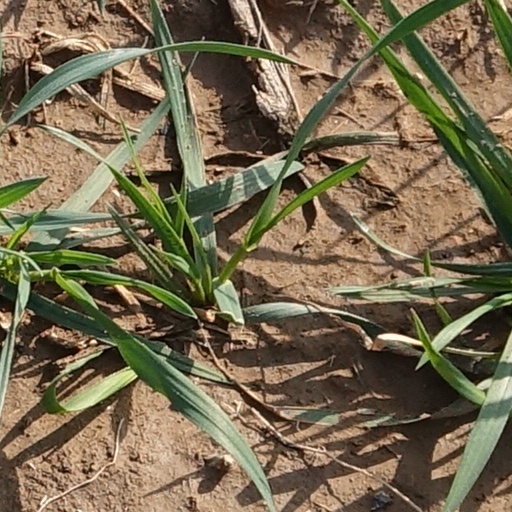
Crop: wheat